Michael Eavis

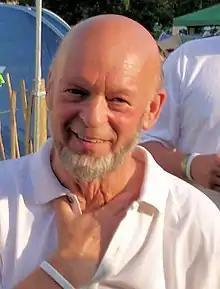
Michael Eavis in 2005

In 1969, Eavis and his second wife Jean visited the Bath Festival of Blues. Inspired by seeing the performance of Led Zeppelin, Eavis hosted the Pilton Pop Folk & Blues Festival in 1970. The following year a free festival, Glastonbury Fayre, was organised by Andrew Kerr and associates. It later developed into Glastonbury Festival.